Kızılada Lighthouse

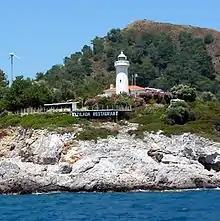
Kızılada Feneri in 2012

The Kızılada Lighthouse is an historical lighthouse still in use, which is located on the island Kızılada in the Gulf of Fethiye, southwestern Turkey.